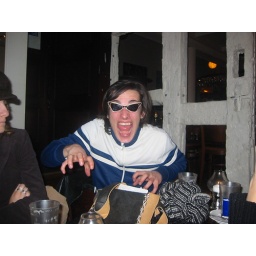
On tur: My glasses bring out the animal in Flo